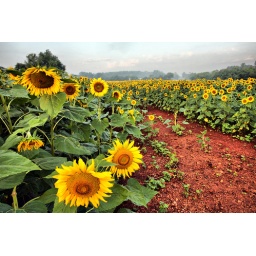
The farmers road in to the field